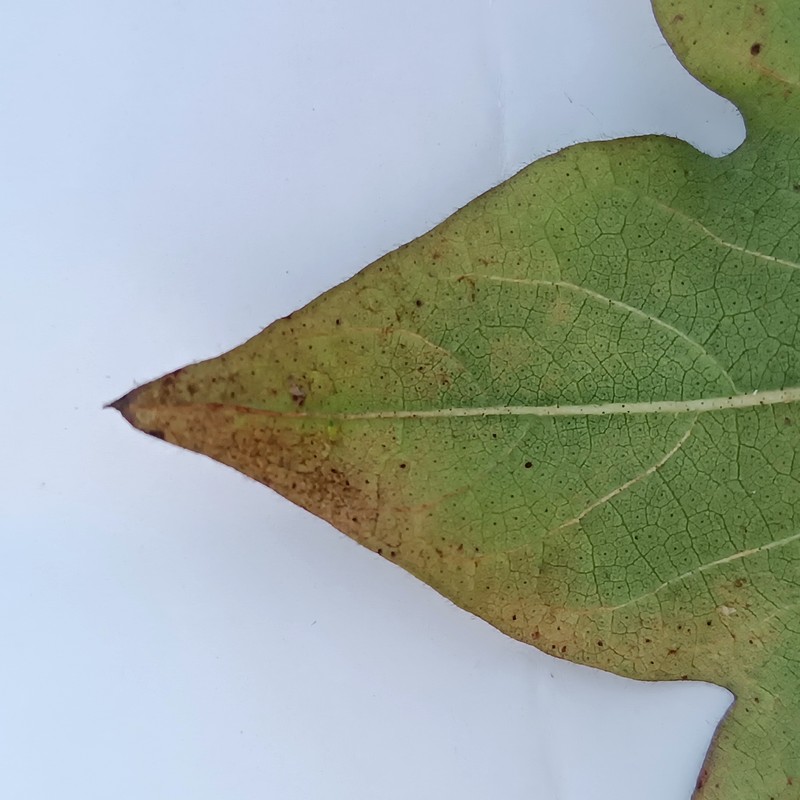
Label: Leaf Redding